Lee Gaskell

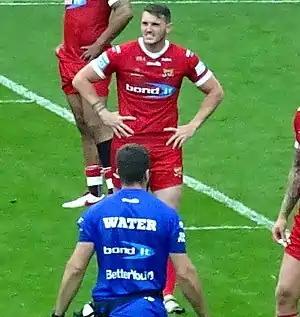
Gaskell playing for the Huddersfield Giants in 2019

Gaskell featured in Round 1 (Featherstone Rovers) to Round 4 (Leigh) then in Round 6 (Batley) to Round 10 (Dewsbury Rams). Gaskell featured in Round 13 (Swinton Lions) to Round 14 (Sheffield Eagles). Gaskell played in the Challenge Cup in the 4th Round (Dewsbury).